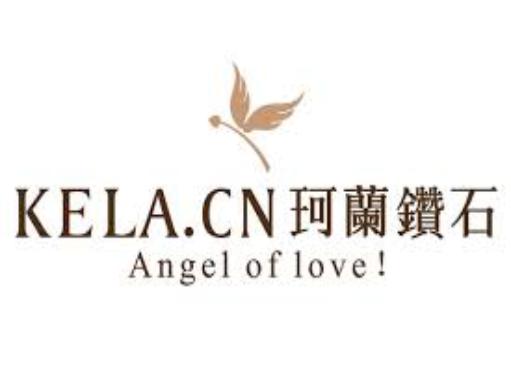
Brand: KELA
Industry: Clothes